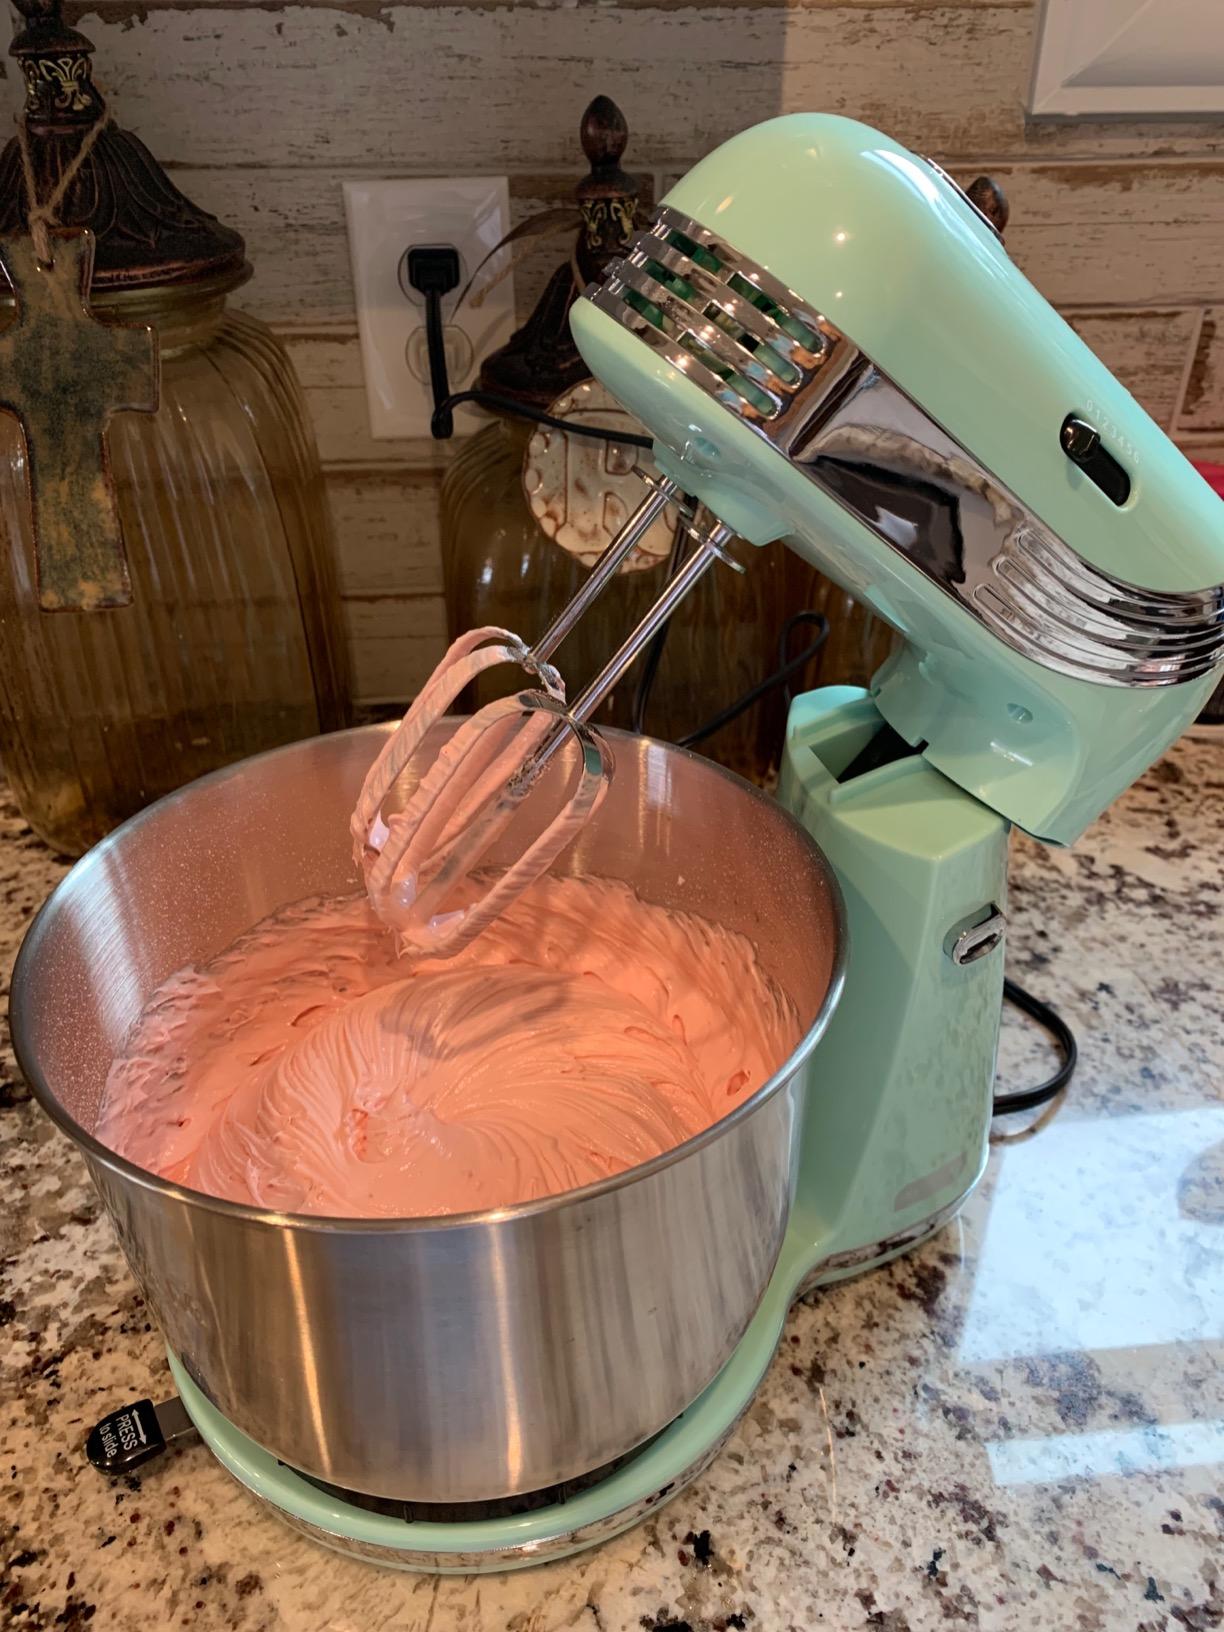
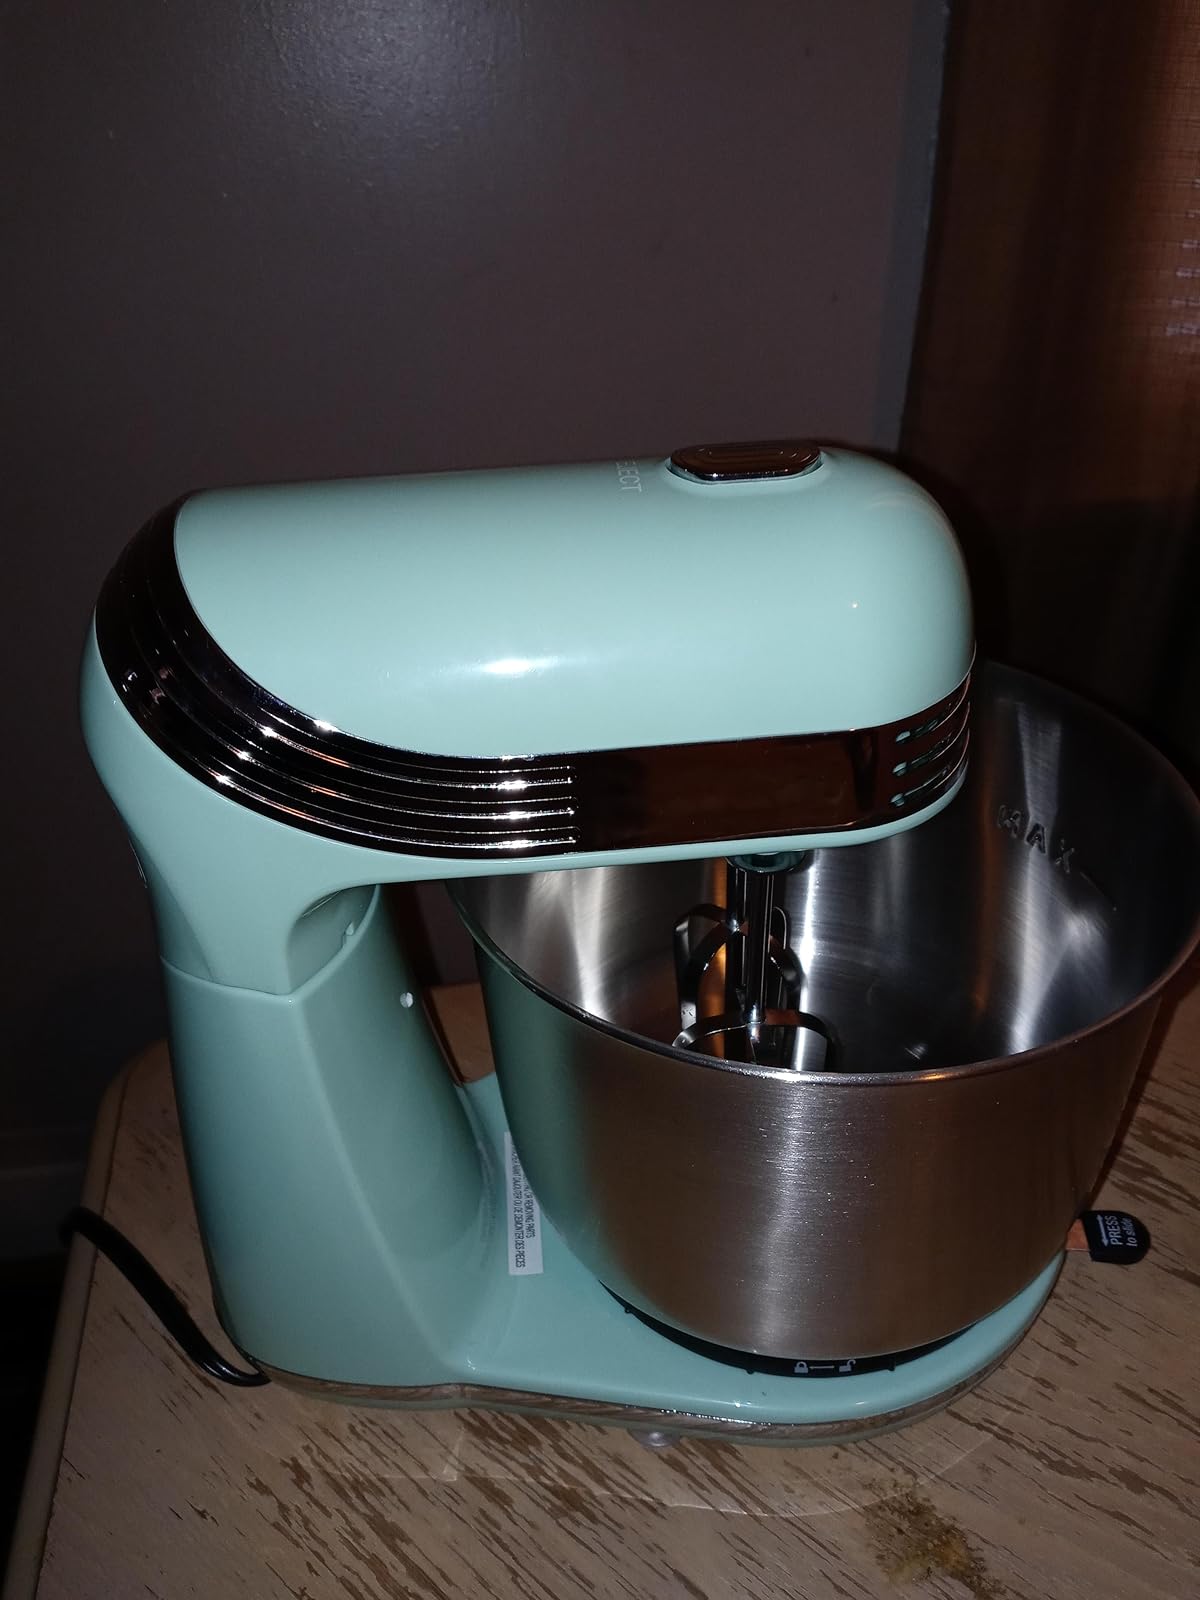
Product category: items_mixer
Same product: yes